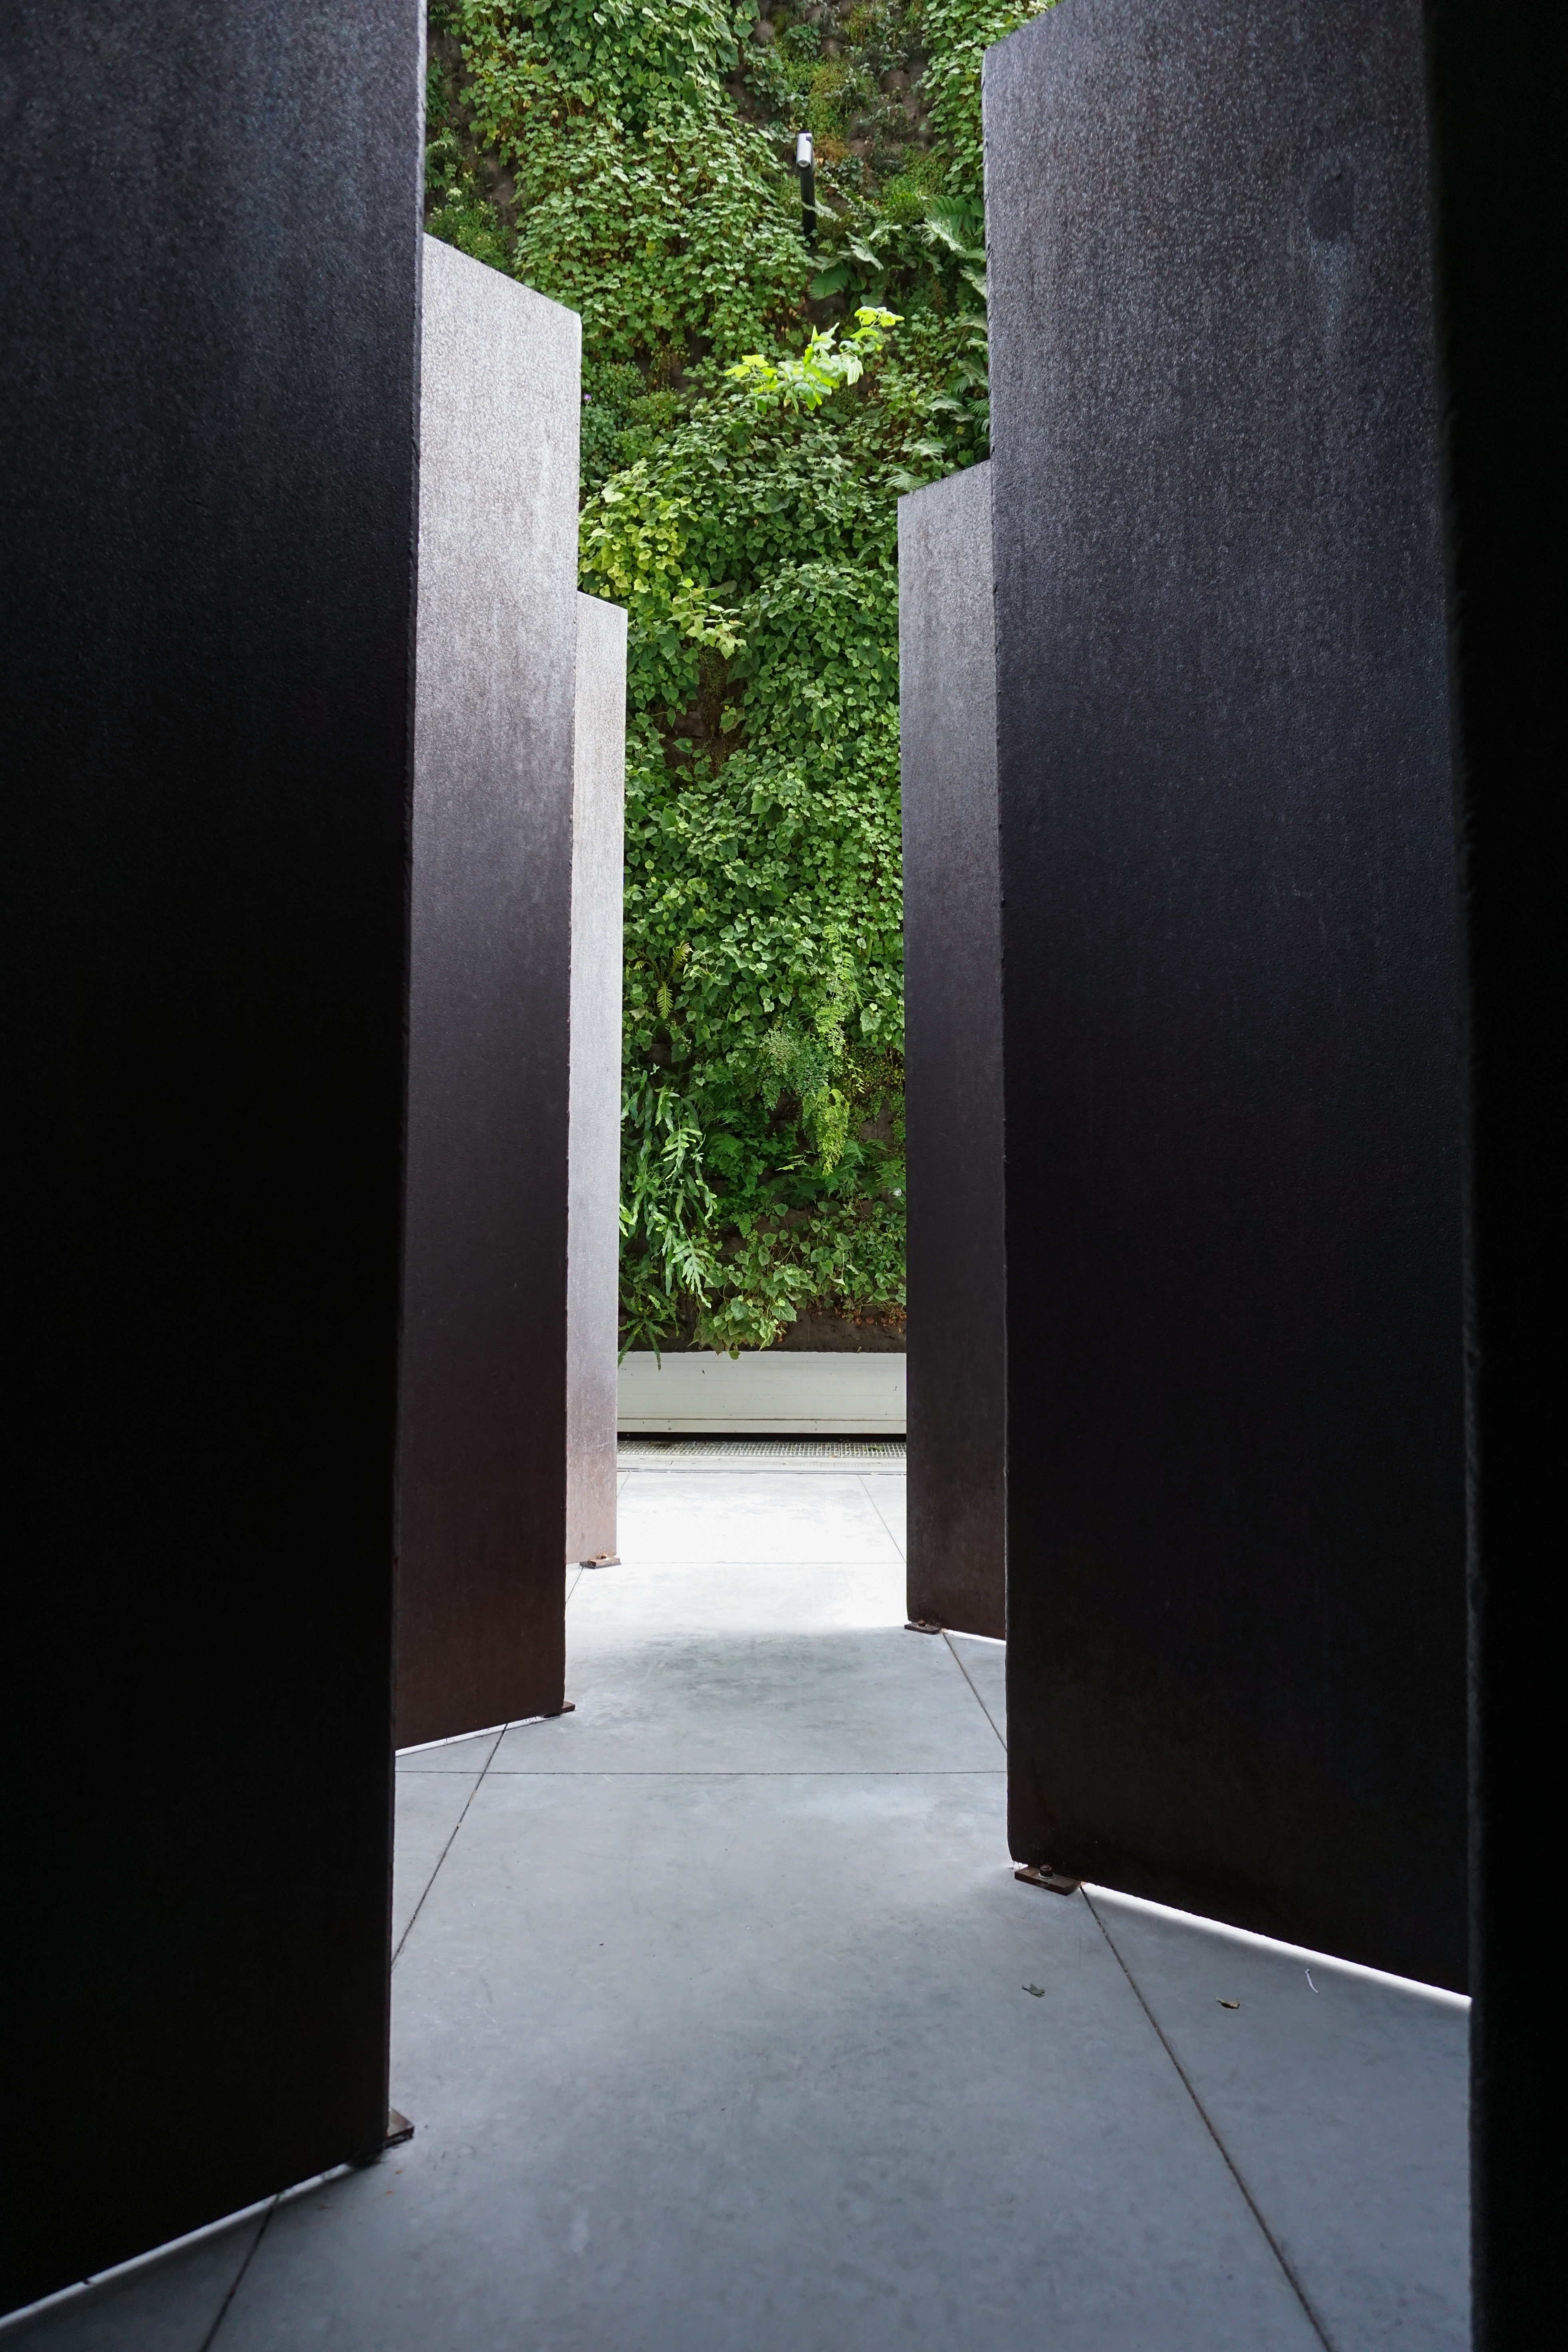
architecture, white, house, black, monochrome, door, memorial, tourist attraction, shape